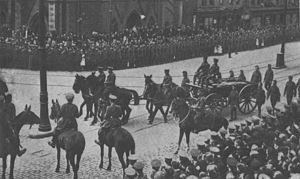
L'accident ferroviaire de Quintinshill est la plus grave catastrophe ferroviaire en nombre de victimes au Royaume-Uni. L'accident a lieu le 22 mai 1915 à Quintinshill, près de Gretna Green, en Écosse. Il implique cinq trains et fait 227 morts et 246 blessés.